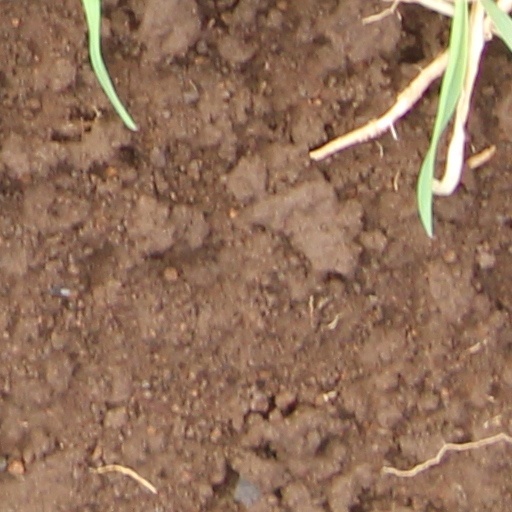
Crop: wheat